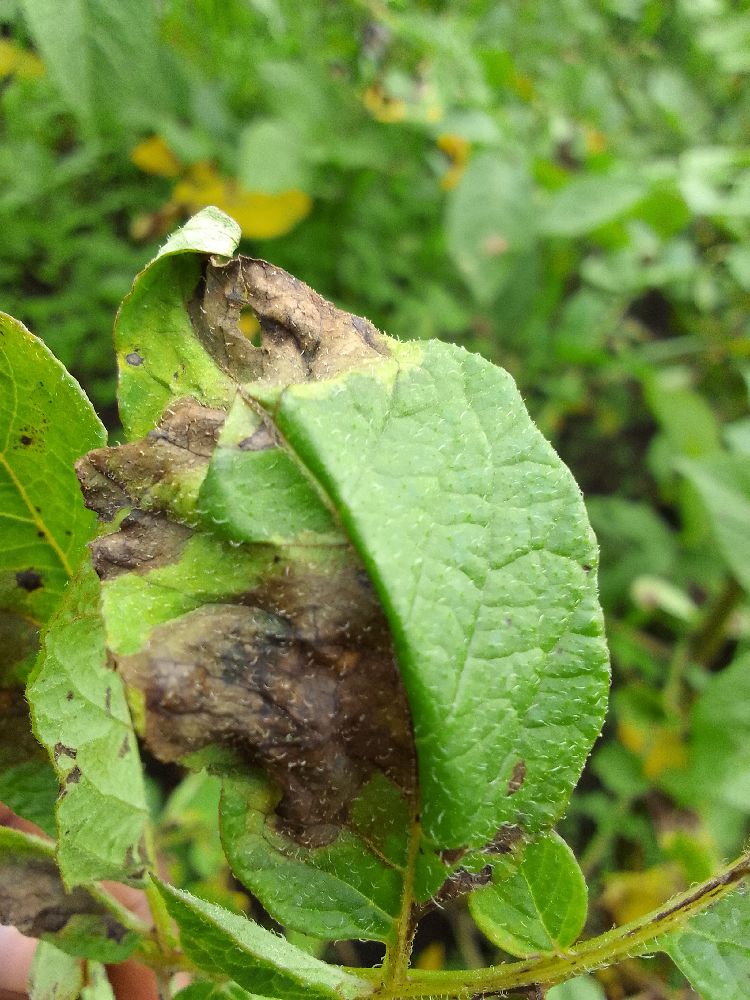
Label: Late blight